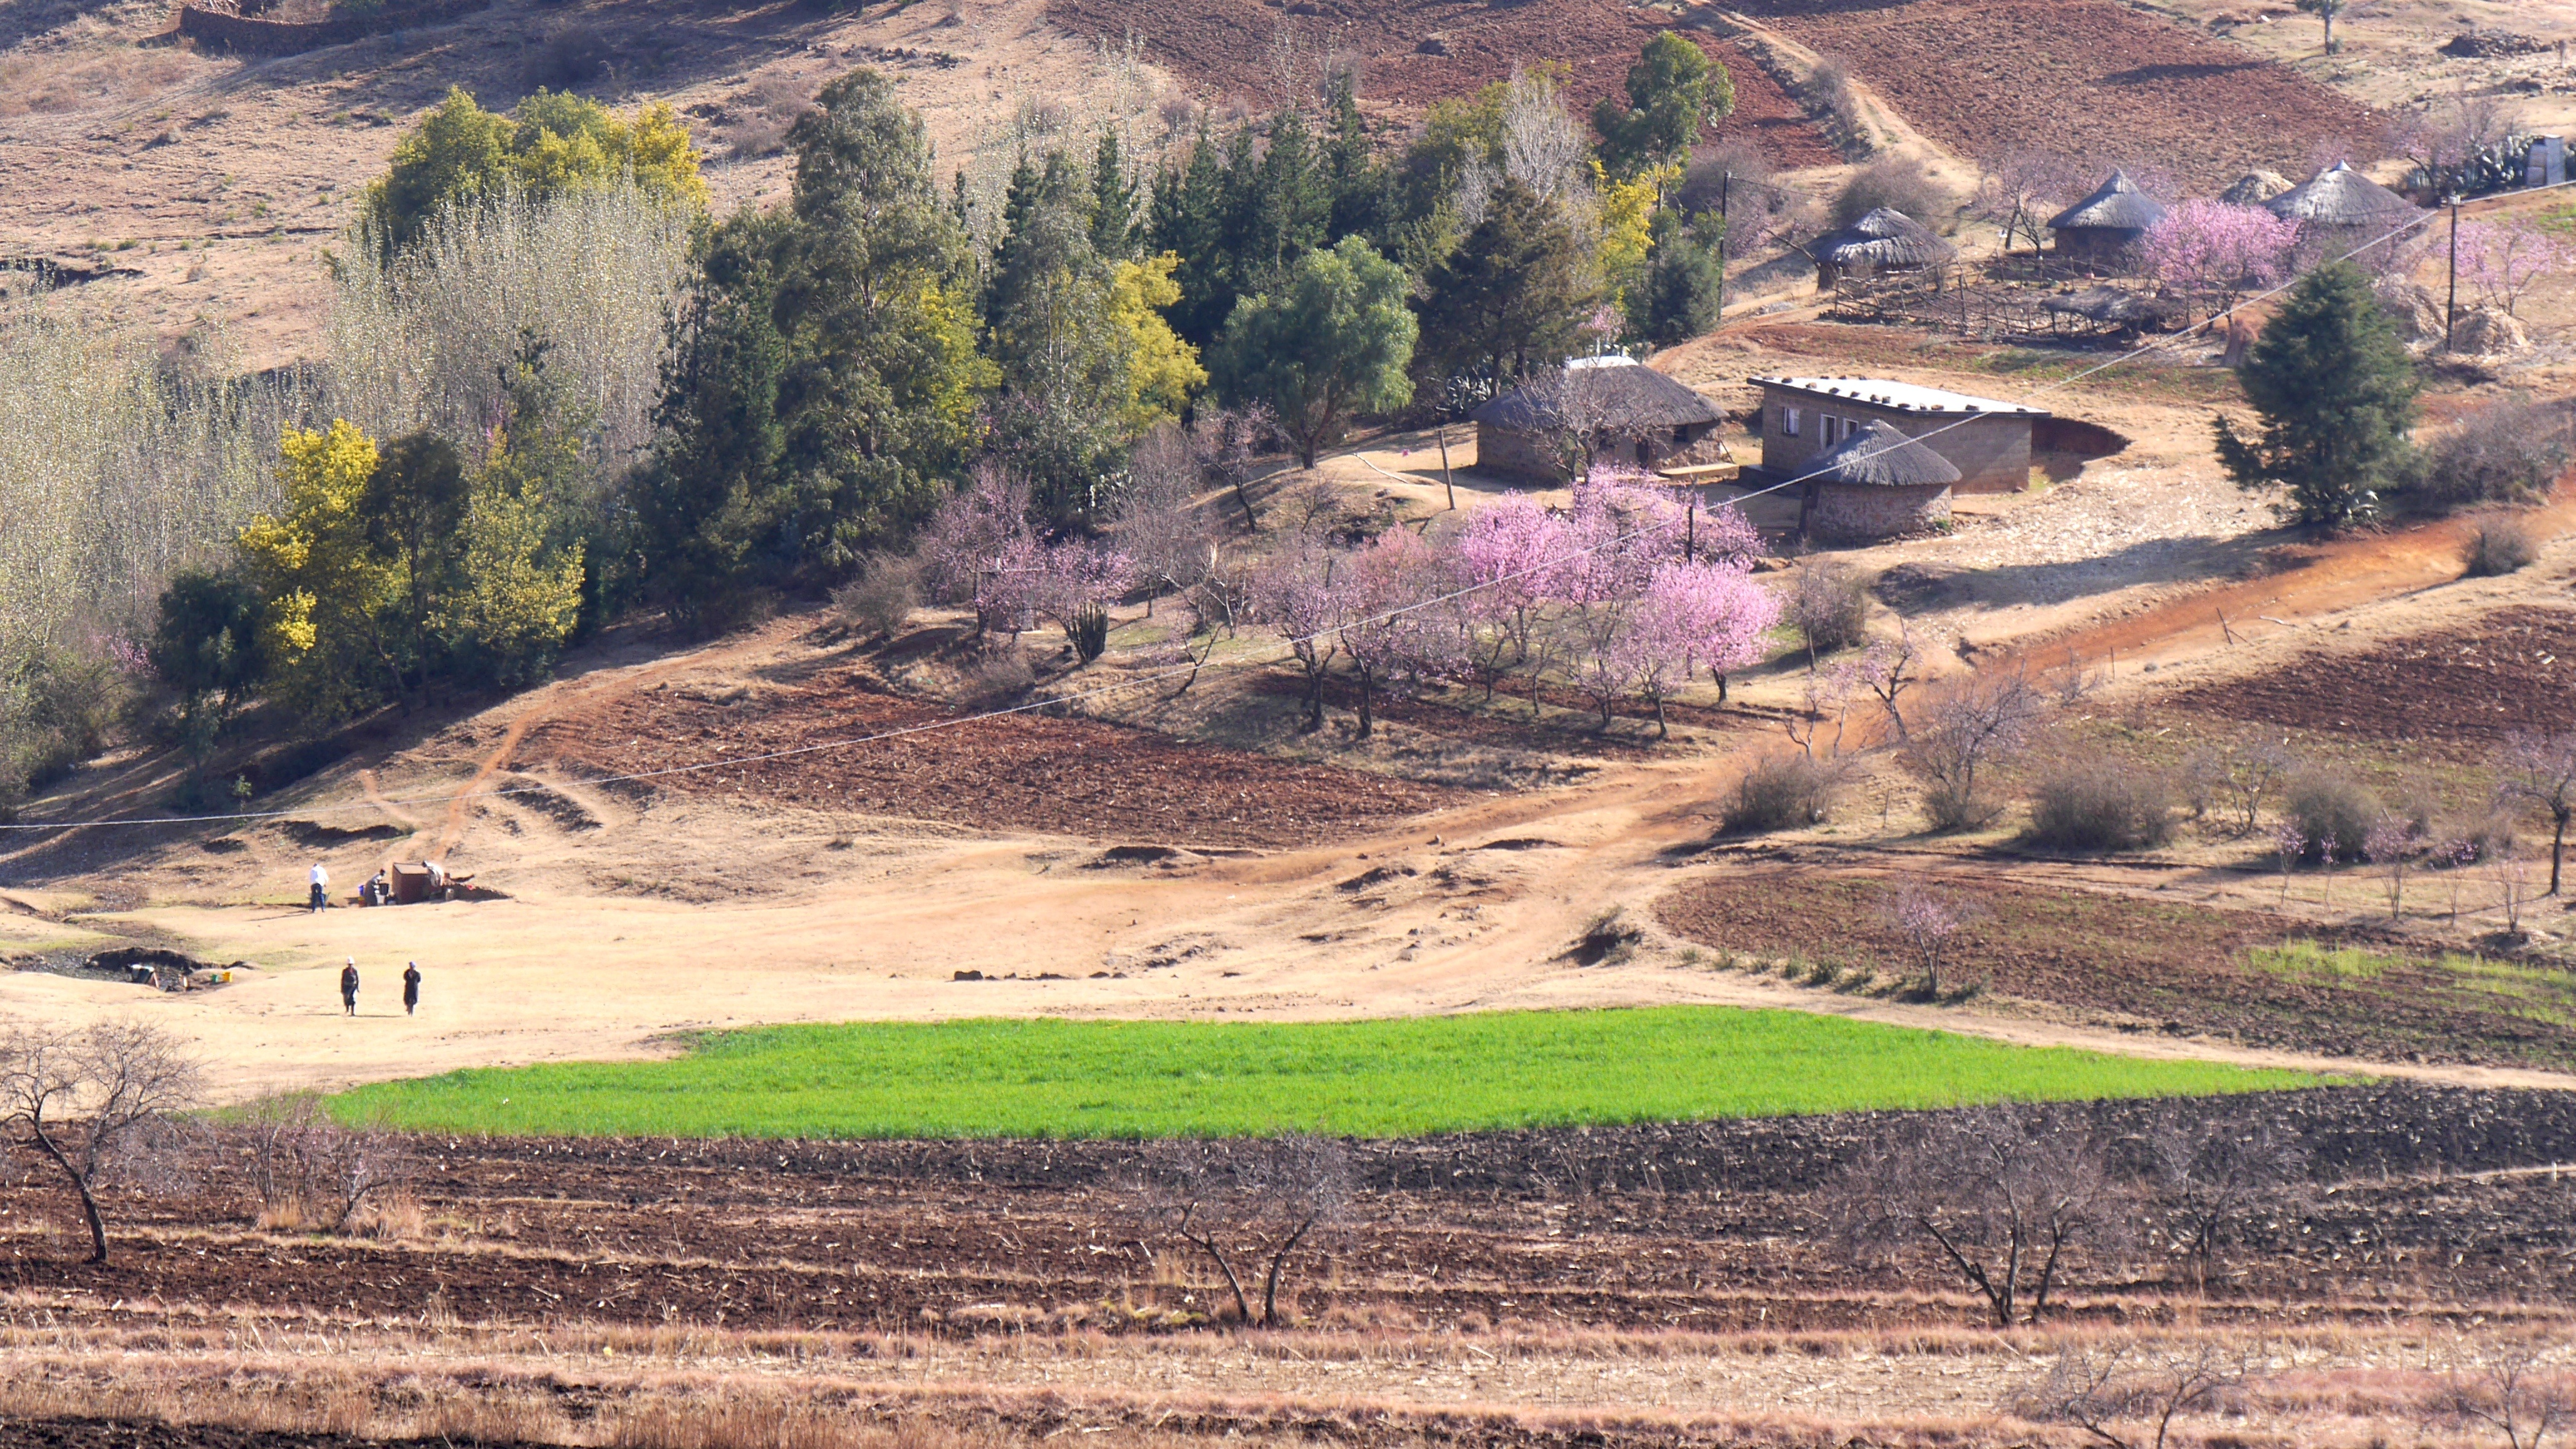
landscape, field, hill, valley, spring, soil, agriculture, savanna, settlement, plain, geology, badlands, plateau, ecosystem, wadi, rural area, lesotho